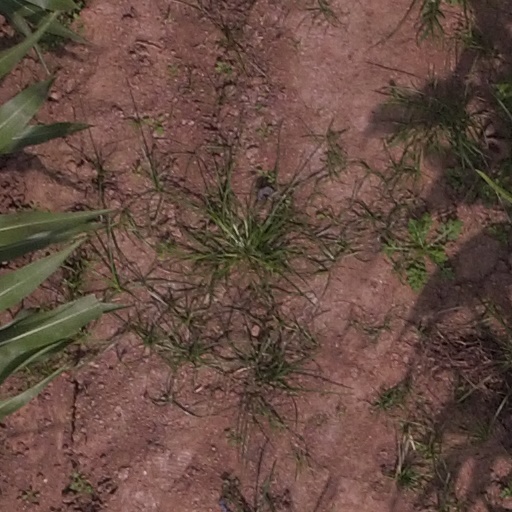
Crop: maize; corn